Robert Kessler (cyclist)

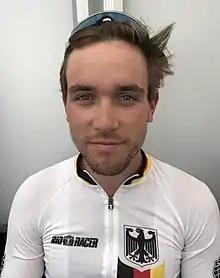
Kessler in 2017

Robert William Kessler (born 30 October 1995) is a German former racing cyclist, who rode professionally between 2014 and 2020, for and . He rode for in the men's team time trial event at the 2018 UCI Road World Championships.